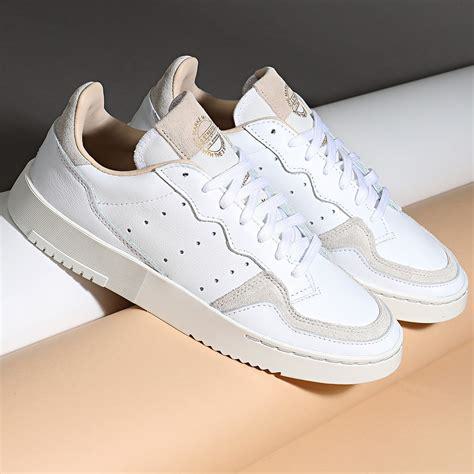
Brand: Adidas
Model: Supercourt